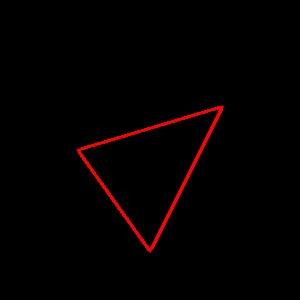
En mathématiques, le principe des tiroirs de Dirichlet, affirme que si n chaussettes occupent m tiroirs, et si n > m, alors au moins un tiroir doit contenir strictement plus d'une chaussette. Une autre formulation serait que m tiroirs ne peuvent contenir strictement plus de m chaussettes avec une seule chaussette par tiroir ; ajouter une autre chaussette obligera à réutiliser l'un des tiroirs.